Pussy Riot: A Punk Prayer

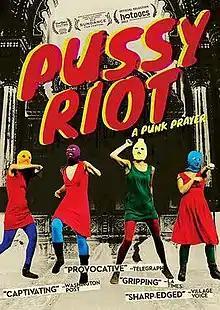

Pussy Riot: A Punk Prayer is a 2013 documentary film by Mike Lerner and Maxim Pozdorovkin. The film follows the court cases on the Russian feminist/anti-Putinist punk-rock protest group Pussy Riot. Directed by Lerner and Pozdorovkin, the film featured publicly available footage of the court proceedings and interviews with the families of the band members, but no interviews with the band members themselves.